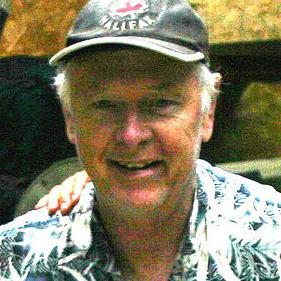
Age: 65